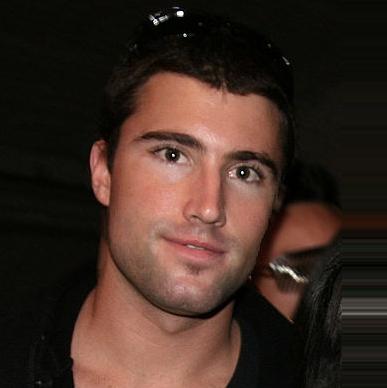
Age: 24